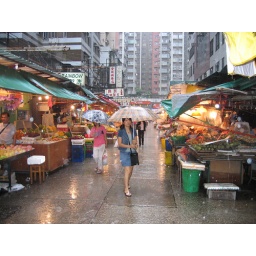
A fruit market in Hong Kong, during rainy season